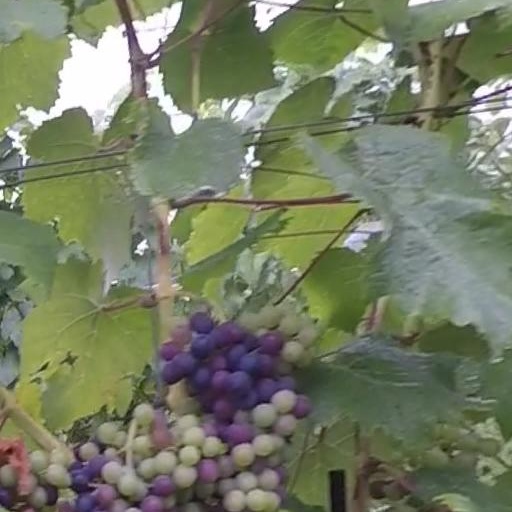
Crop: grape